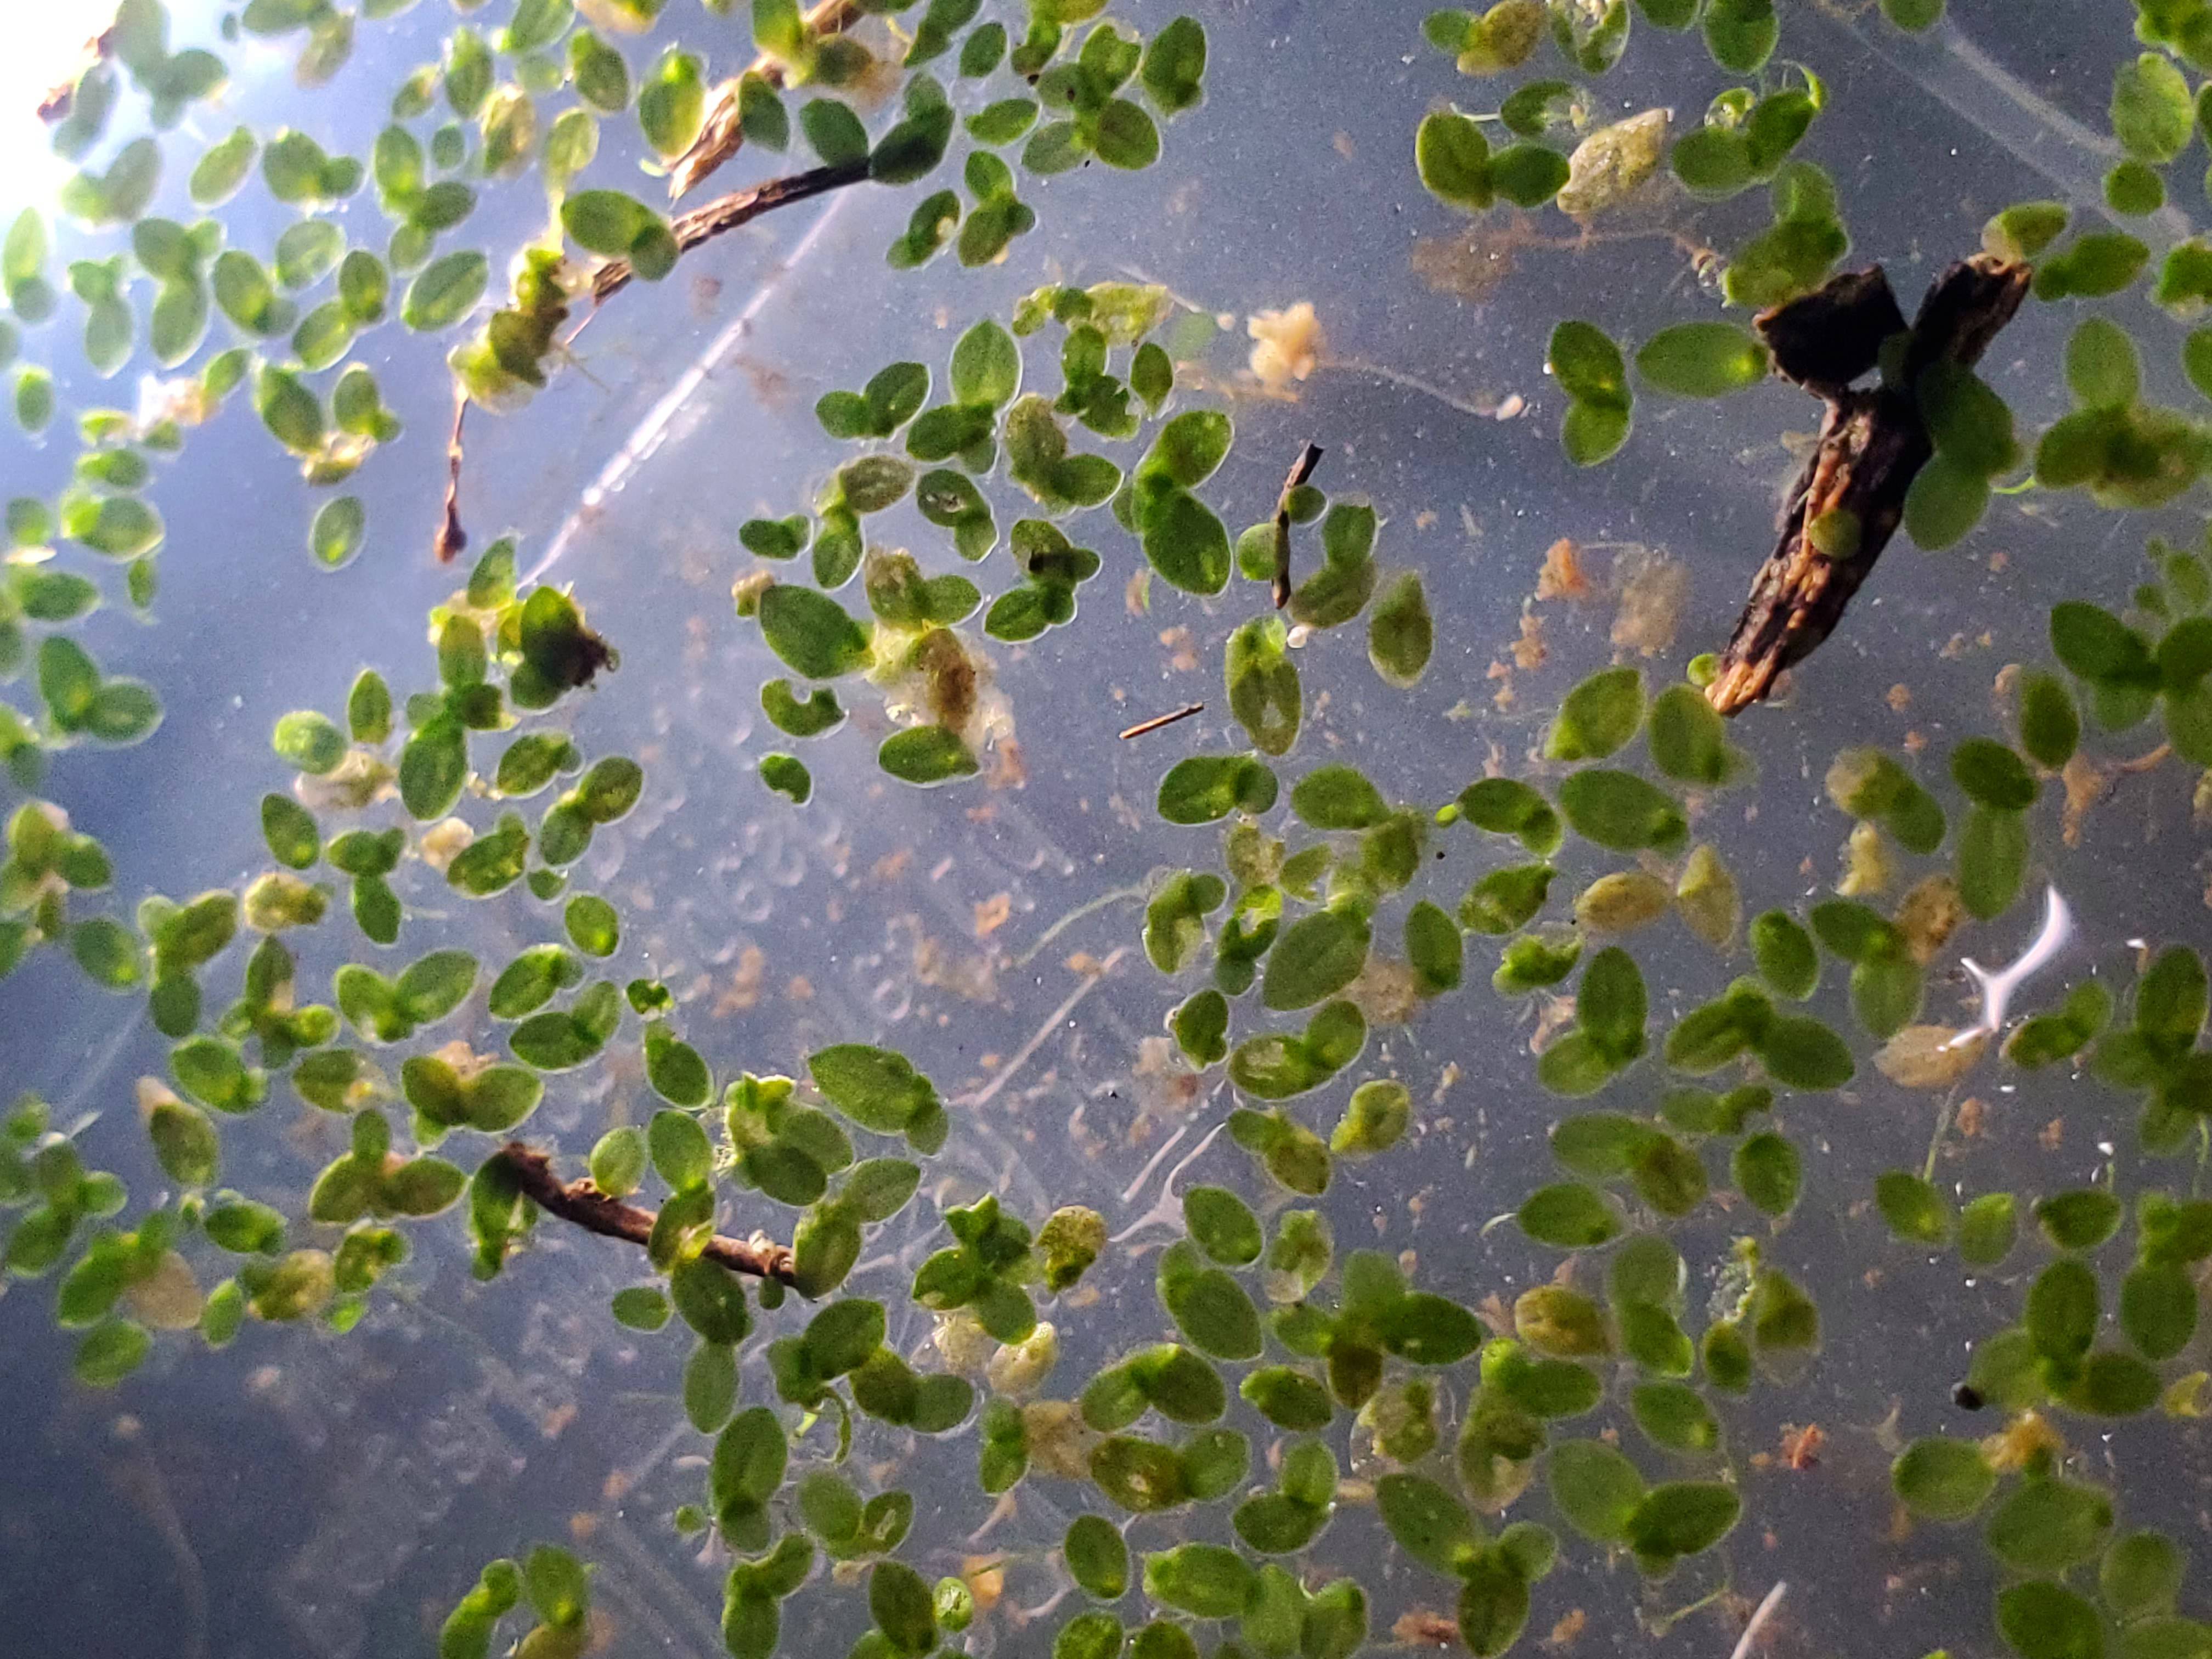
Species: Common Duckweeds (Lemna minor)